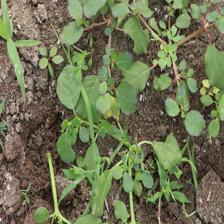
Label: BroadLeafWeed